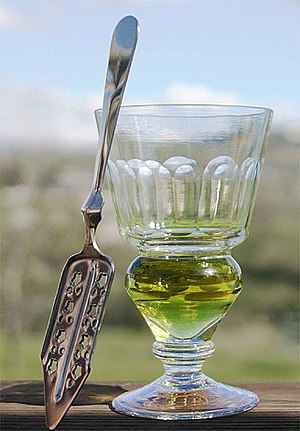
Absint
Et glas absint og en absint-ske.
Absint er en alkoholisk drik, der var meget udbredt i Frankrig i 1800-tallet.